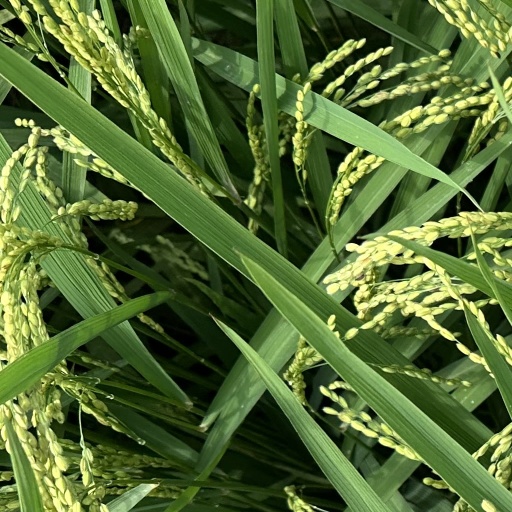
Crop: rice